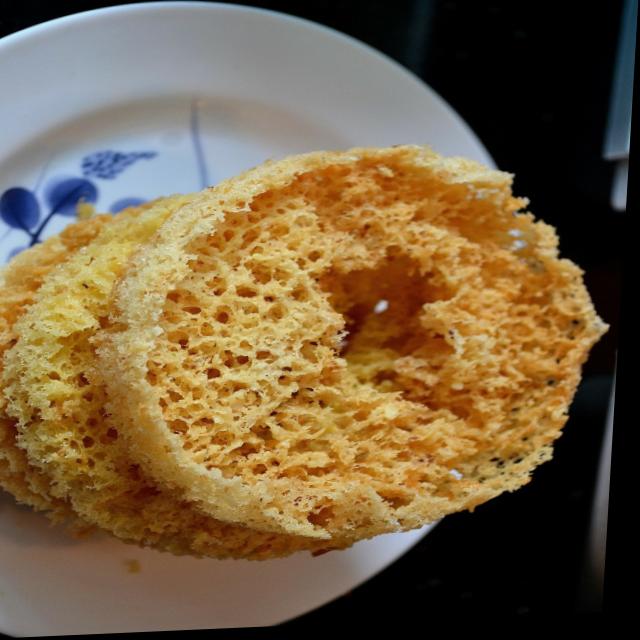
Dish: ghevar